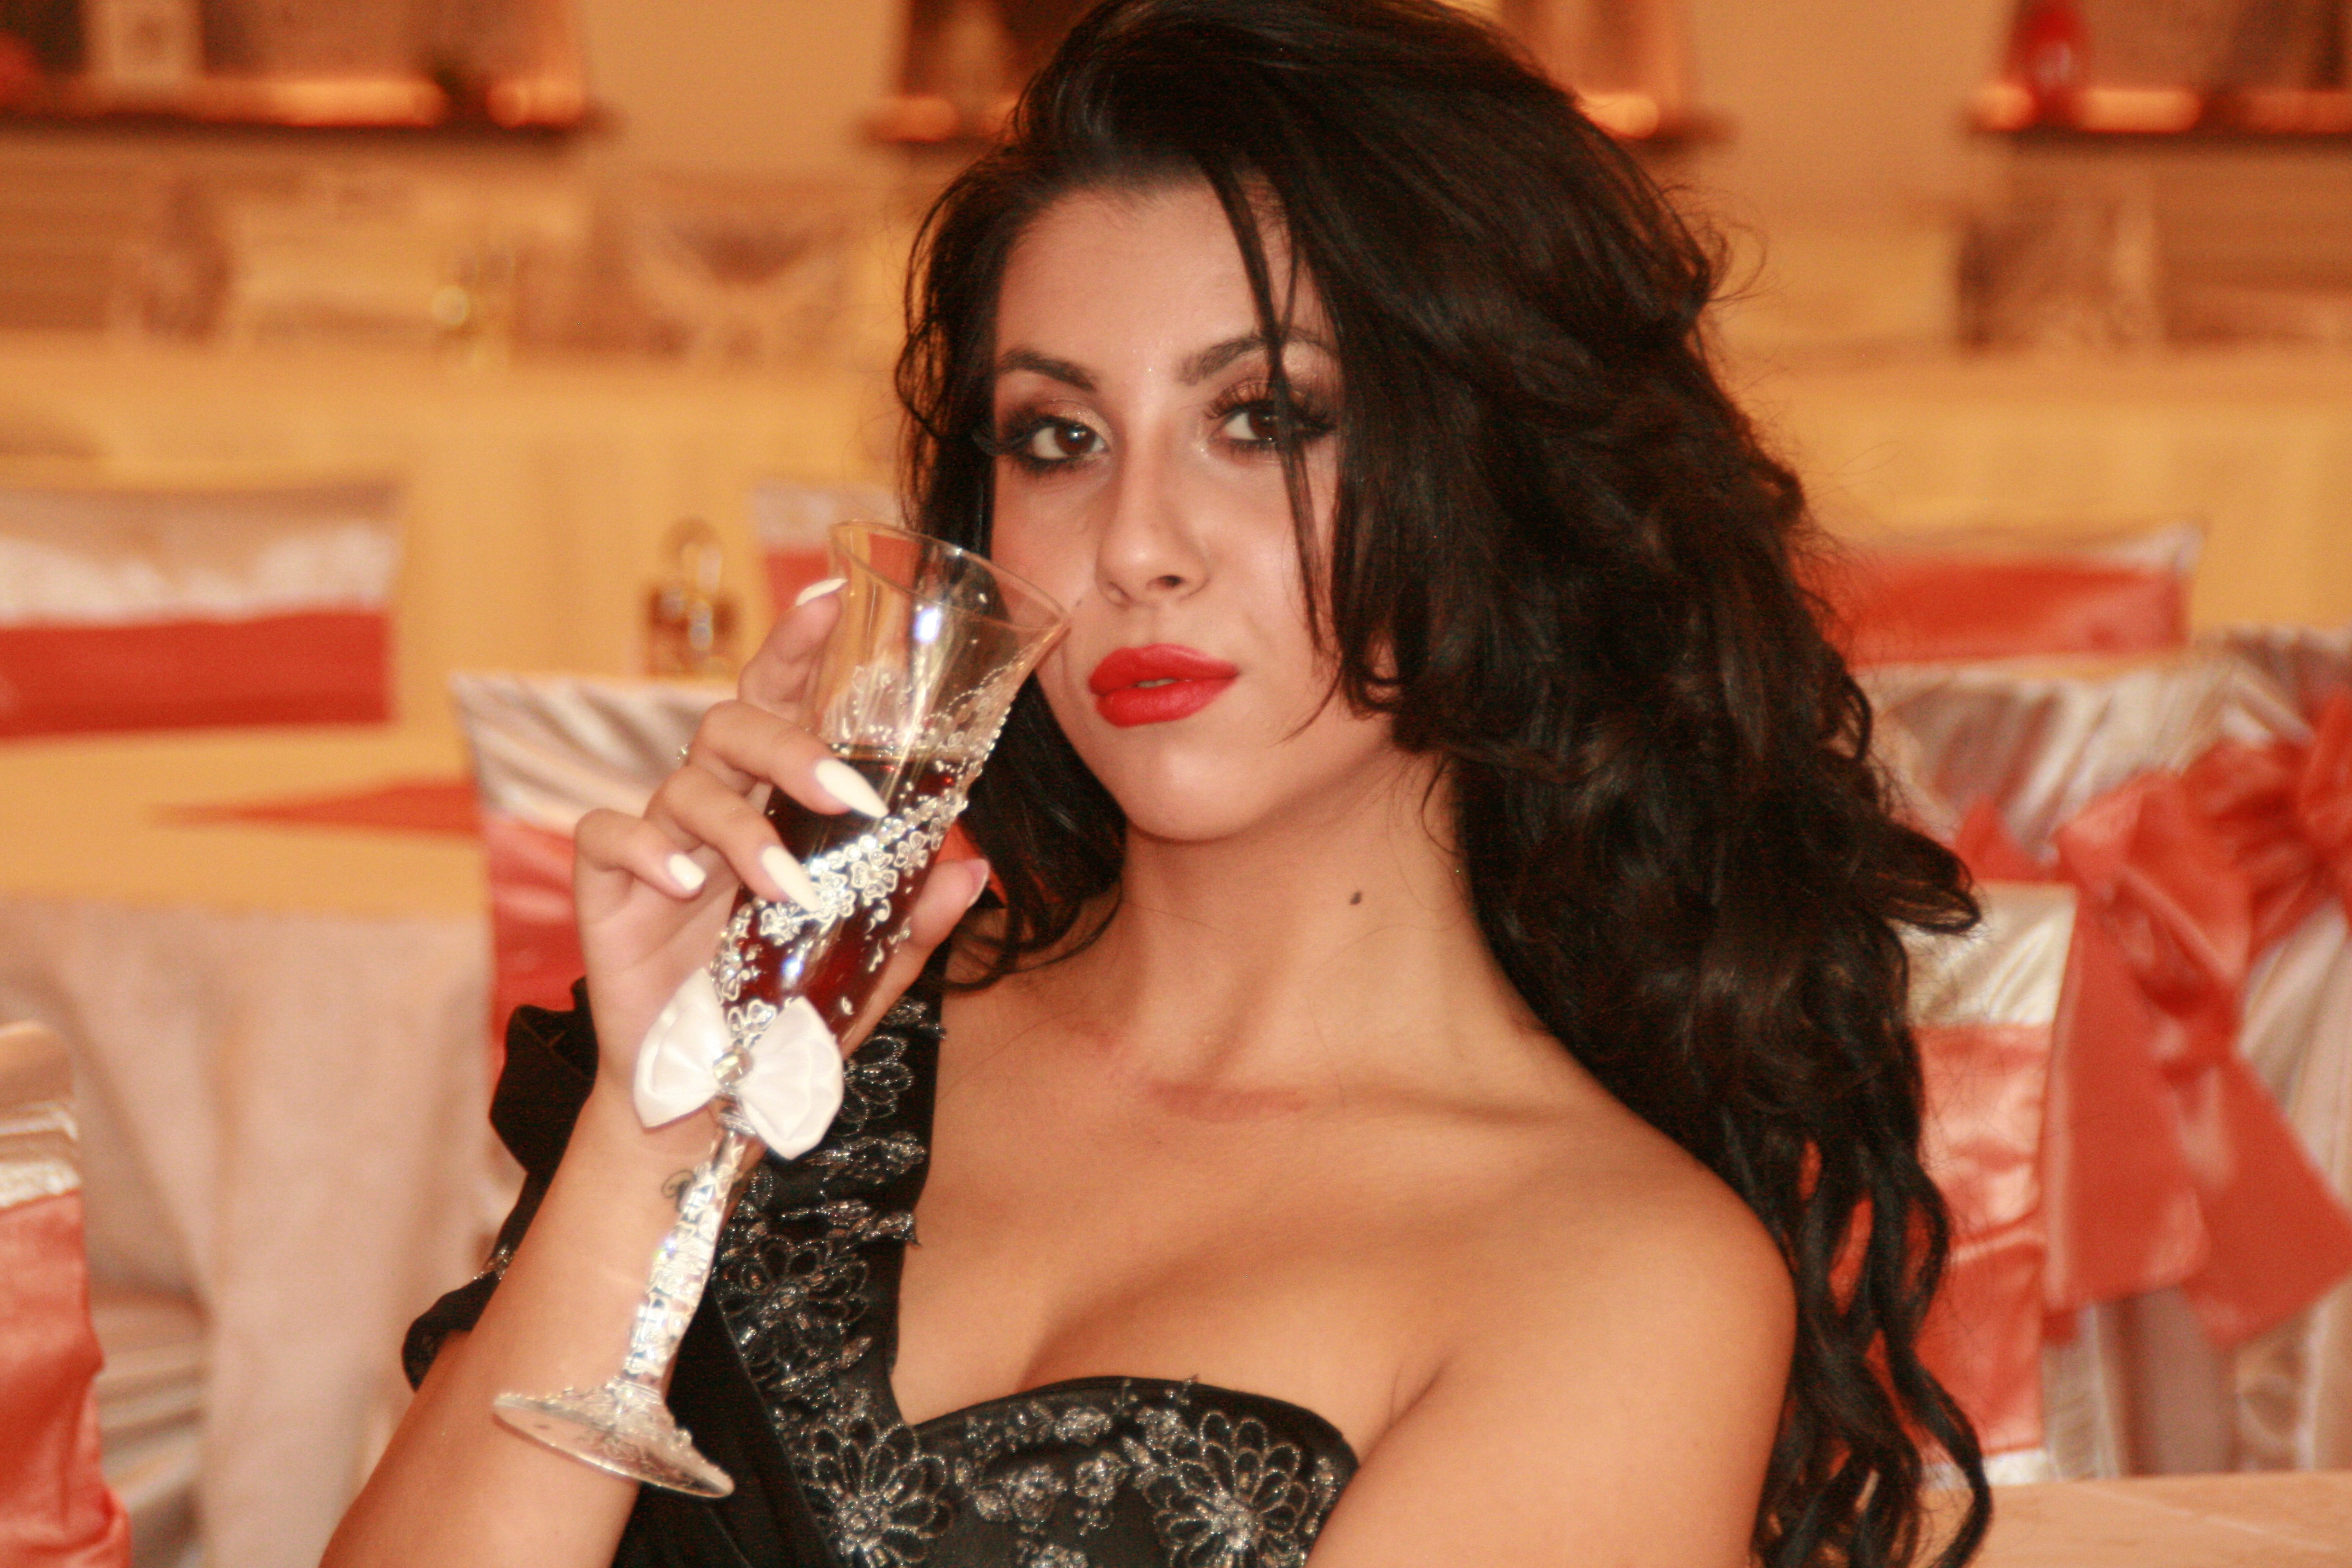
girl, woman, hair, wine, glass, restaurant, leg, model, red, fashion, clothing, black, lady, hairstyle, long hair, human body, lingerie, black hair, dress, beauty, abdomen, photo shoot, undergarment, supermodel